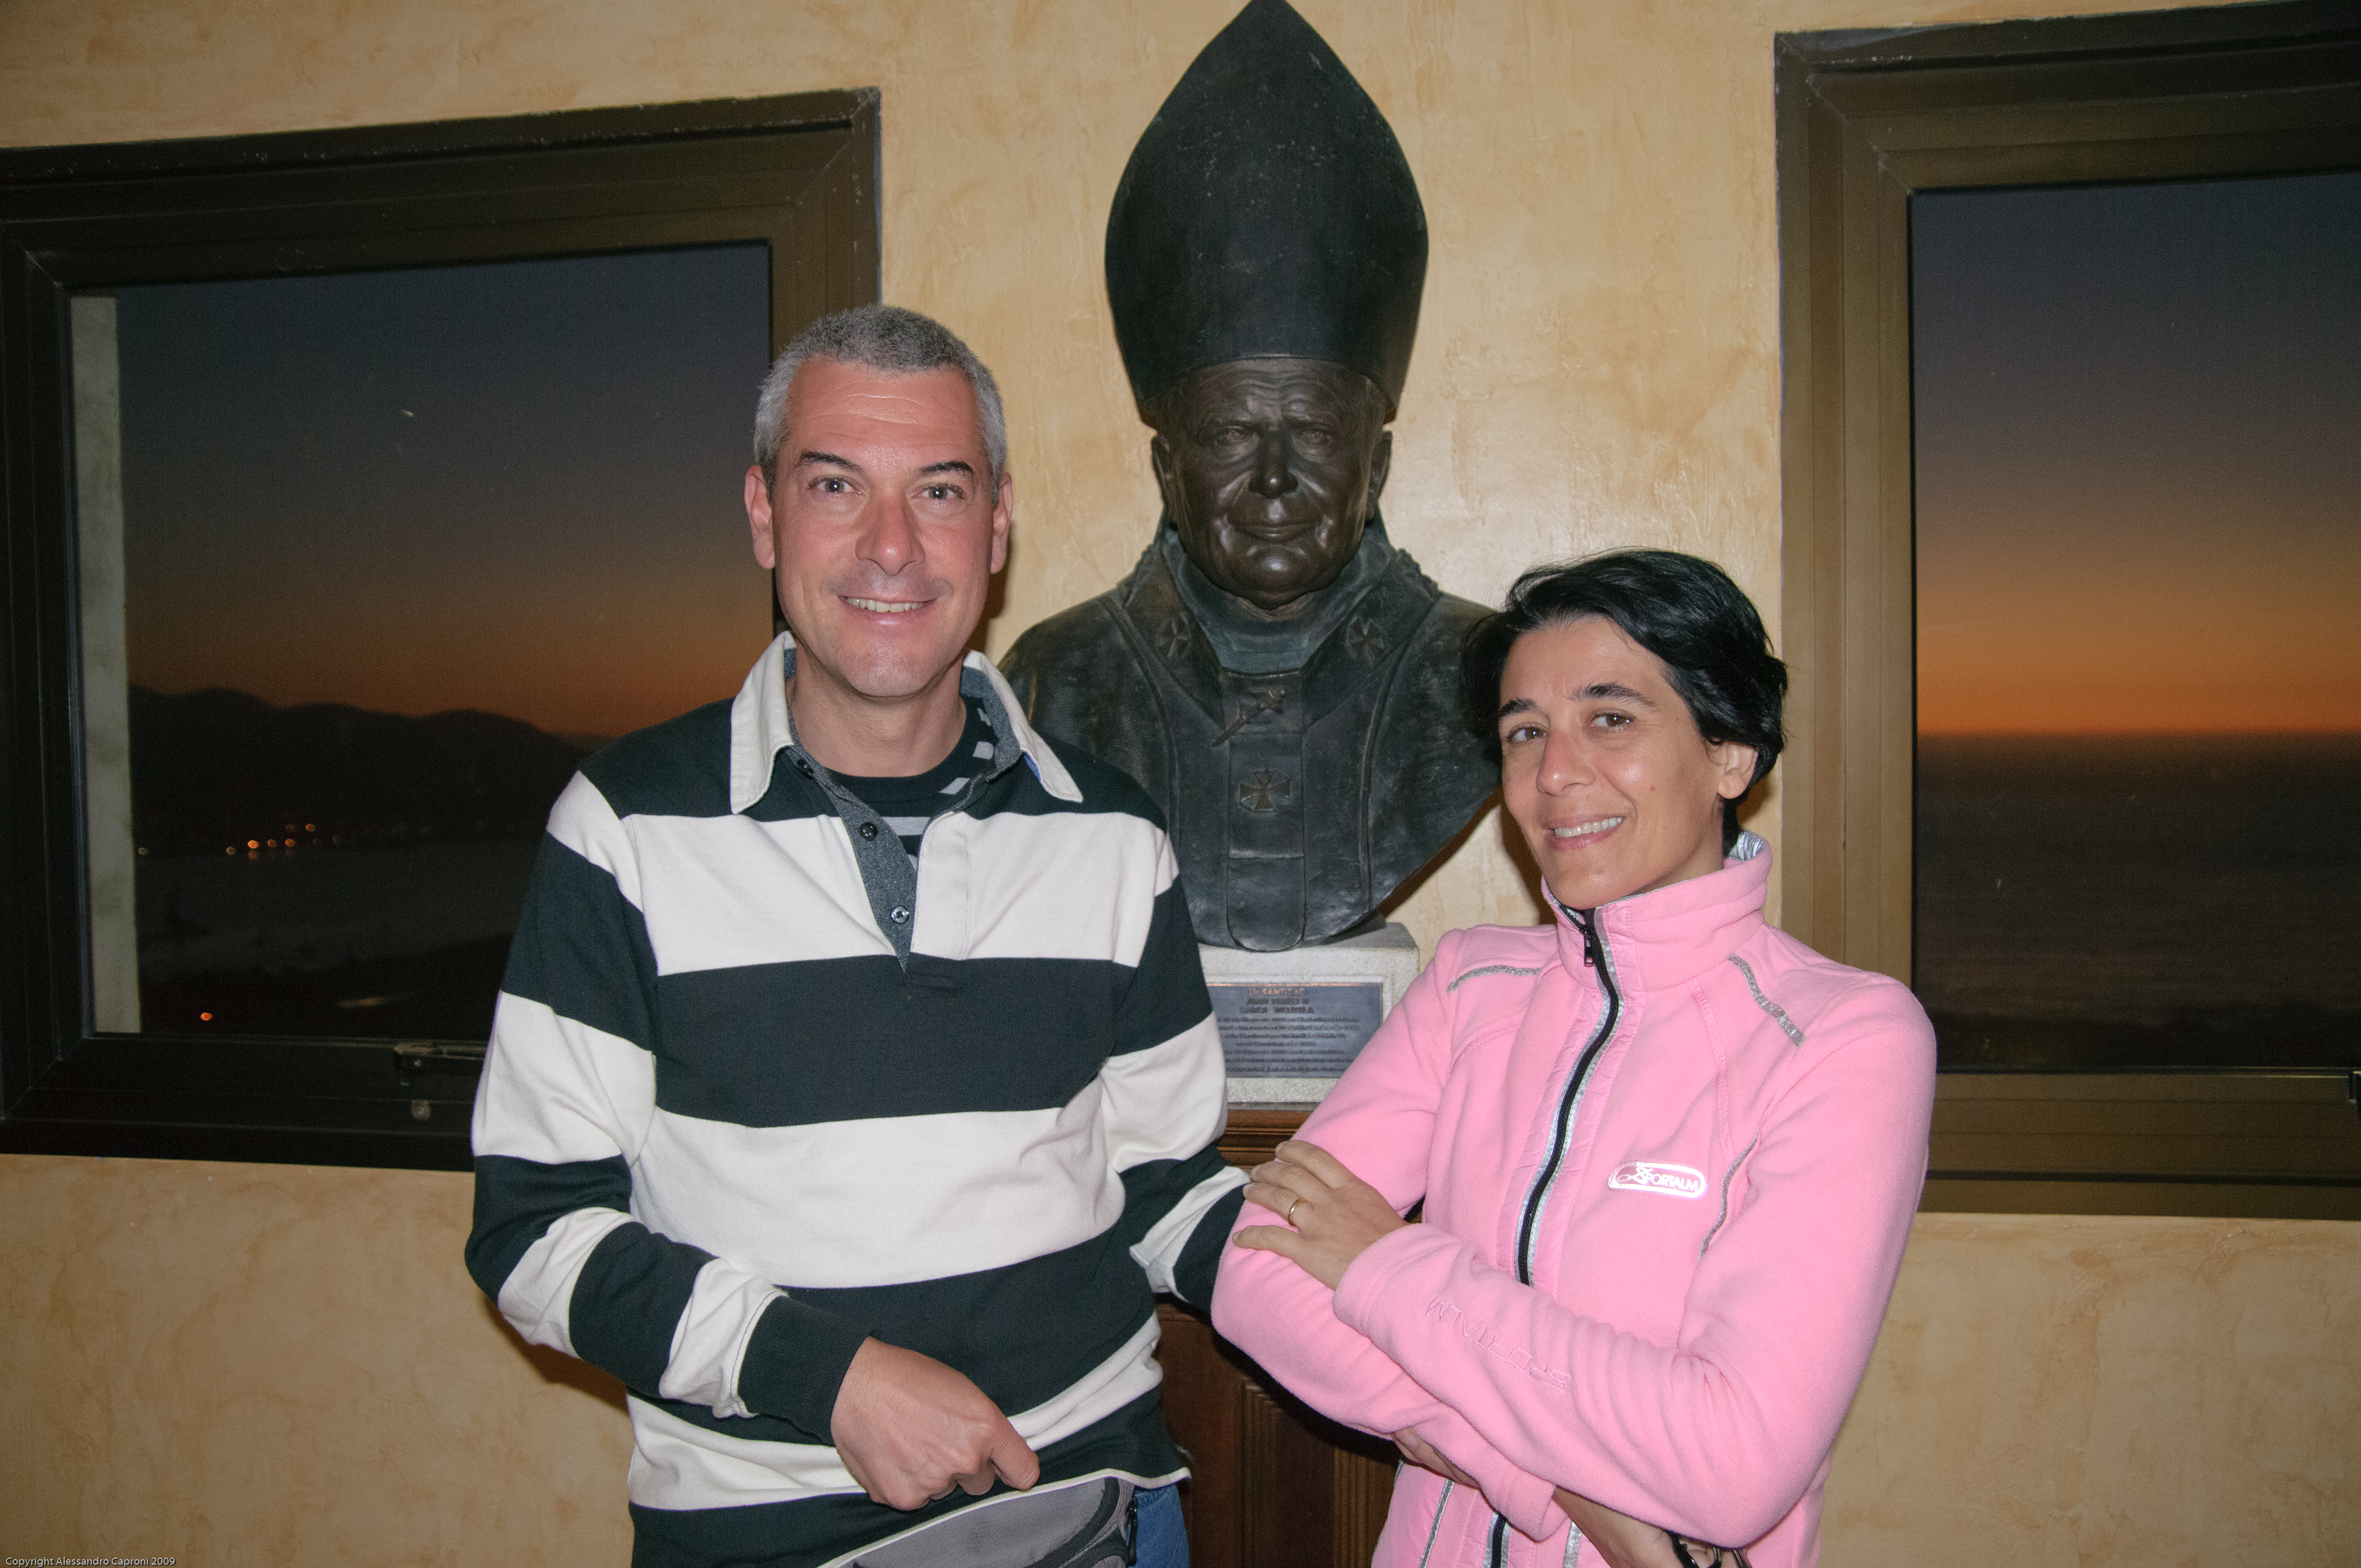
person, people, nikon, chile, family, laserena, d300